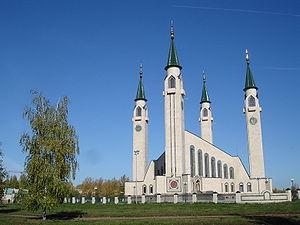
L'islam fait partie des religions traditionnelles du territoire actuel de la Fédération de Russie. Il est implanté dans certaines régions comme le Caucase du Nord depuis plus de 1300 ans.
Nijnekamsk est une ville de la république du Tatarstan, en Russie. Sa population s'élevait à 238 879 habitants en 2019.
Cet article présente la liste de mosquées de Russie.